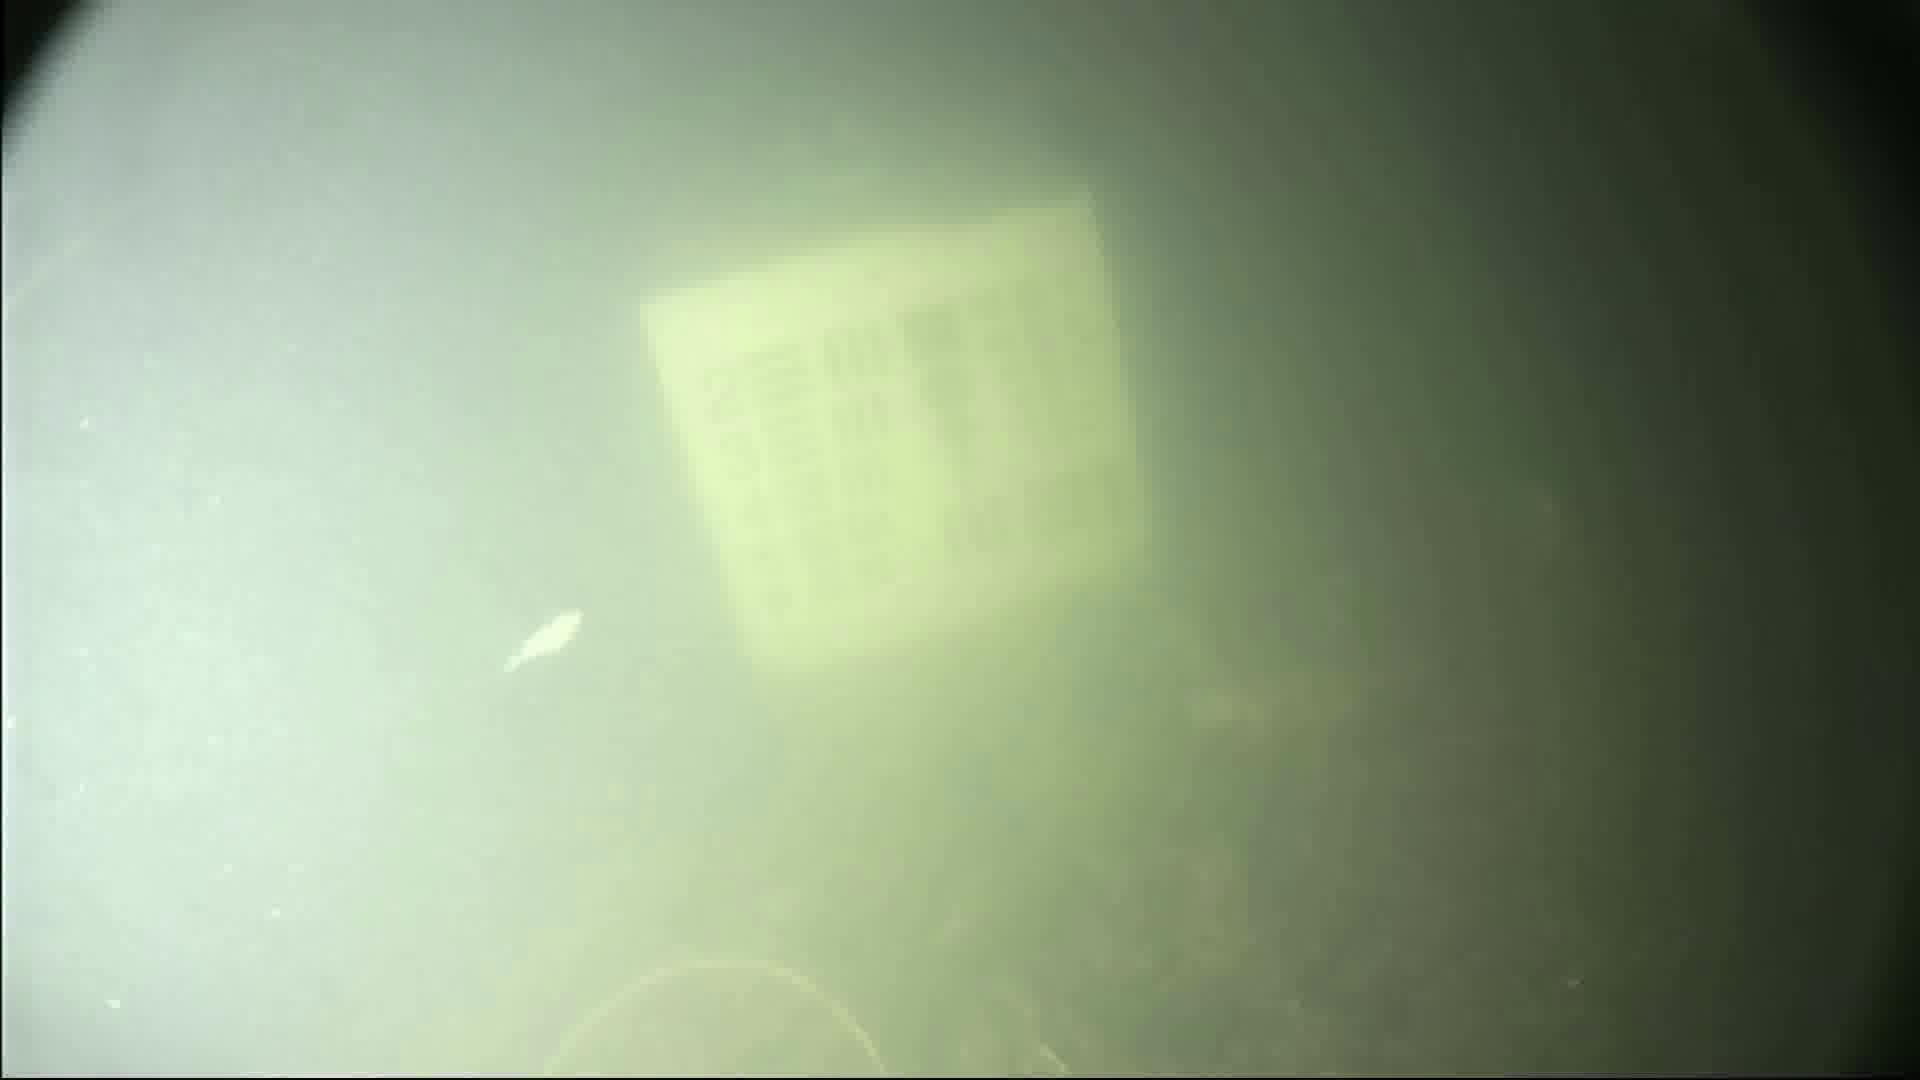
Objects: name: small_fish